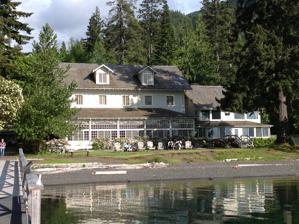
Building: Lake Crescent Lodge
Country: United States of America
Year built: 1937
United States historic place Singer's Lake Crescent Tavern U.S. National Register of Historic Places U.S. Historic district Location South of Barnes Point, on south shore of Lake Crescent , about 17.4 miles (28.0 km) southwest of Port Angeles , in Olympic National Park Coordinates 48°03′26″N 123°47′57″W / 48.05726°N 123.79915°W / 48.05726; -123.79915 Area 14 acres (5.7 ha) Built 1937 ( 1937 ) Architectural style Bungalow/craftsman MPS Olympic National Park MPS NRHP reference No. 07000724 Added to NRHP July 13, 2007 Lake Crescent Lodge , originally called Singer's Lake Crescent Tavern , is a historic resort situated on the shores of Lake Crescent west of Port Angeles, Washington .  Located on the Olympic Peninsula within Olympic National Park , the Lodge is owned by the National Park Service and operated by Aramark .  The Lodge resort is open seasonally from early May until the end of January with select cabins available during the winter months.  Hiking and boating are popular activities for guests, and several peaks, including Mount Storm King and Pyramid Mountain , are easily accessible from the resort.  Other hiking opportunities include Marymere Falls , Spruce Railroad , and Barnes Creek Trails. History In 1914 Avery and Julia Singer built a small hotel and cottages at Barnes Point on the shore of Lake Crescent, opening Singer's Tavern in 1915. At the time of its opening, the Tavern consisted of seven Lodge rooms, five of which are still in use today, and a series of cottages, spending nearly $50,000 on the construction and furnishing of the hotel. The two-story main building was built of locally milled timber, its bungalow-like design influenced by Arts and Crafts design principles, and complemented by Roycroft -inspired furnishings. The main living room featured a large stone fireplace, giving on to a porch overlooking the lake. Guest rooms were located upstairs. Lodge guests were offered modern conveniences, a restaurant, and many recreational and evening activities. Additional accommodations were available in the cottages and tent cabins. Julia Singer planted an ornamental garden, which has matured and which contributes to the hotel's ambiance, together with a small golf course, a vegetable garden and fruit trees. For the first six years of operation, guests of Singer's Tavern arrived by ferry , which continued to be popular throughout the 1920s.  However, when the Olympic Highway was completed in 1922, automobiles quickly became the most popular form of transportation to the Lodge. A railroad was also constructed on the opposite side of the lake but was never used for passengers.  Completed in 1919, the line was engineered to ship logs for airplane manufacturing during World War I but opened only weeks before the war ended.  Since then, the Spruce Railroad Trail has become a popular hiking location, accessible by East Beach Road, and remnants of the original railroad can still be seen. The Singers sold the property in 1927 to the Seattle Trust Company and from there it passed to Walter and Bessie Bovee. The events of the 1930s greatly impacted the Lodge and the entire region around the lake.  In the latter half of that decade, members of Congress proposed the establishment of a large national park encompassing the central, mountainous region of the Olympic Peninsula, and, as a result, the Lodge received its most notable guest, Franklin D. Roosevelt , who visited the peninsula in the fall of 1937.  Roosevelt arrived at the lodge the evening of September 30, where he spent the night in one of the now-demolished cabins, continuing on to the Lake Quinault Lodge the next day. While he was at Singer's Tavern, Roosevelt discussed the proposed Olympic National Park with Park Service and Forest Service advisors, and with Washington senators Monrad Wallgren and Homer T. Bone . Following his tour of the Peninsula, the President signed authorization for the creation of Olympic National Park in 1938, which encompassed the Lake Crescent property. Cottages built in the following decade were consequently named the Roosevelt Cabins. Walter and Bessie Bovee took ownership and brought the Lodge back to life in the 1940s.  They expanded the Lodge and offered many recreational activities, including renting out boats and canoes.  A shoreline area called Bovee's Meadow, accessible by a short trail from the Lodge, is a popular recreational area. The lodge remained an inholding through the 1940s, when several new lodges and addition to the main lodge were built. In 1951 the National Park Service bought the lodge and its property for $95,000. The Mission 66 initiative proposed the lodge's demolition and replacement with modern facilities. A number of accessory buildings were removed, but the main lodge was spared, though motel-style units were constructed nearby. Several cabins were replaced with newer units of similar character. Lake Crescent Lodge is operated by Aramark and opened seasonally from early May through January with select cabins open through winter. Description Lake Crescent Lodge is located at Barnes Point on the south shore of the lake adjacent to Barnes Creek, named after the first homestead built there in the 1890s.  This shore is also home to the Olympic Park Institute.  Both are situated at the foot of Mount Storm King and encircled with the Olympic Mountain Chain.  The Lodge is situated amidst an old-growth forest with rainforest ferns, cedars and fir trees. The irregularly shaped lodge is about 57 feet (17 m) by 36 feet (11 m) with an enclosed porch on the north side and an open porch on the east side. The main lodge is 2-1/2 stories, with a one-story dining room. The wood-frame lodge is covered with wood shingle siding and a wood-shingled roof. The porch windows feature a complex and finely subdivided mullion pattern in three stages, with smaller panes in each higher stage. The historic district comprises 11 buildings on the lakeshore. The lodge, pier foundations and three cabins are original structures, while seven cabins were rebuilt to complement the earlier buildings. The district was added to the National Register of Historic Places in 2007. See also Rosemary Inn historic district, located nearby on the lakeshore Storm King Ranger Station , also located on Barnes Point References